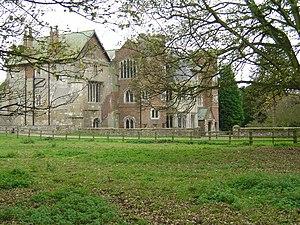
L'ordre de Saint-Gilbert, ou ordre des Gilbertins, a été fondé par saint Gilbert en 1130, à Sempringham, où il était né et était devenu ensuite curé de la paroisse. Ce fut le seul ordre religieux d'origine exclusivement anglaise. Il se composait d'une congrégation monastique féminine d'inspiration cistercienne, d'une congrégation de chanoines réguliers soumis à la règle augustinienne, et de frères et sœurs lais. L'ordre disparut en 1538 avec la dissolution des monastères.